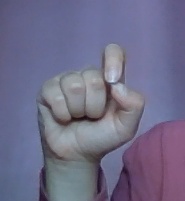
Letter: fa